George Reid

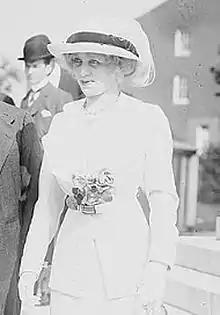
Dame Flora Reid circa 1910

Sir George Houston Reid (25 February 1845 – 12 September 1918) was a Scottish-born Australian politician, diplomat, and barrister who served as the fourth prime minister of Australia from 1904 to 1905. He held office as the leader of the Free Trade Party, previously serving as the 12th premier of New South Wales from 1894 to 1899, and later as the high commissioner of Australia to the United Kingdom from 1910 to 1916.